Dilawar Khan

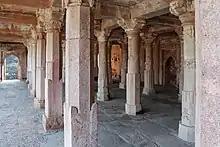

Dilawar Khan was an Afghan or Turco-Afghan governor of the Malwa province of Central India appointed by the Delhi Sultan in 1392 and he later became the first Sultan of the Malwa Sultanate during the decline of the Delhi Sultanate. After serving at the court in Delhi, he was appointed governor at Dhar in A.H. 793/C.E. 1390–91. Dilawar Khan took the title of 'Amid Shāh Dā'ūd and caused the "khutba" to be read in his name in A.H. 804/C.E. 1401–02, declaring himself independent and establishing the Malwa Sultanate. He passed his kingdom – the Malwa Sultanate – to his son Hoshang Shah upon his death in A.H. 809/C.E. 1406.